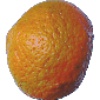
Label: Mandarine 1